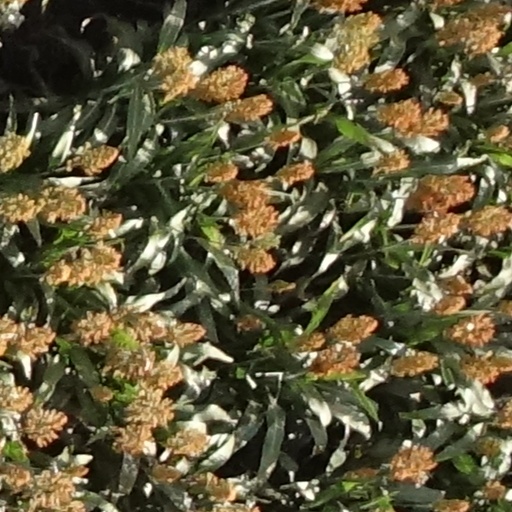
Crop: sorghum